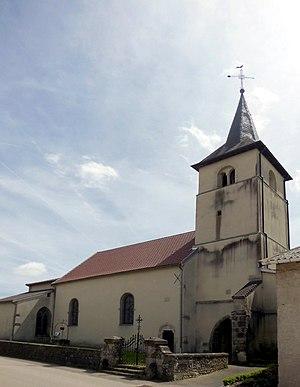
L'église de l'Assomption-de-Notre-Dame d'Offroicourt
Offroicourt est une commune française située dans le département des Vosges en région Grand Est.